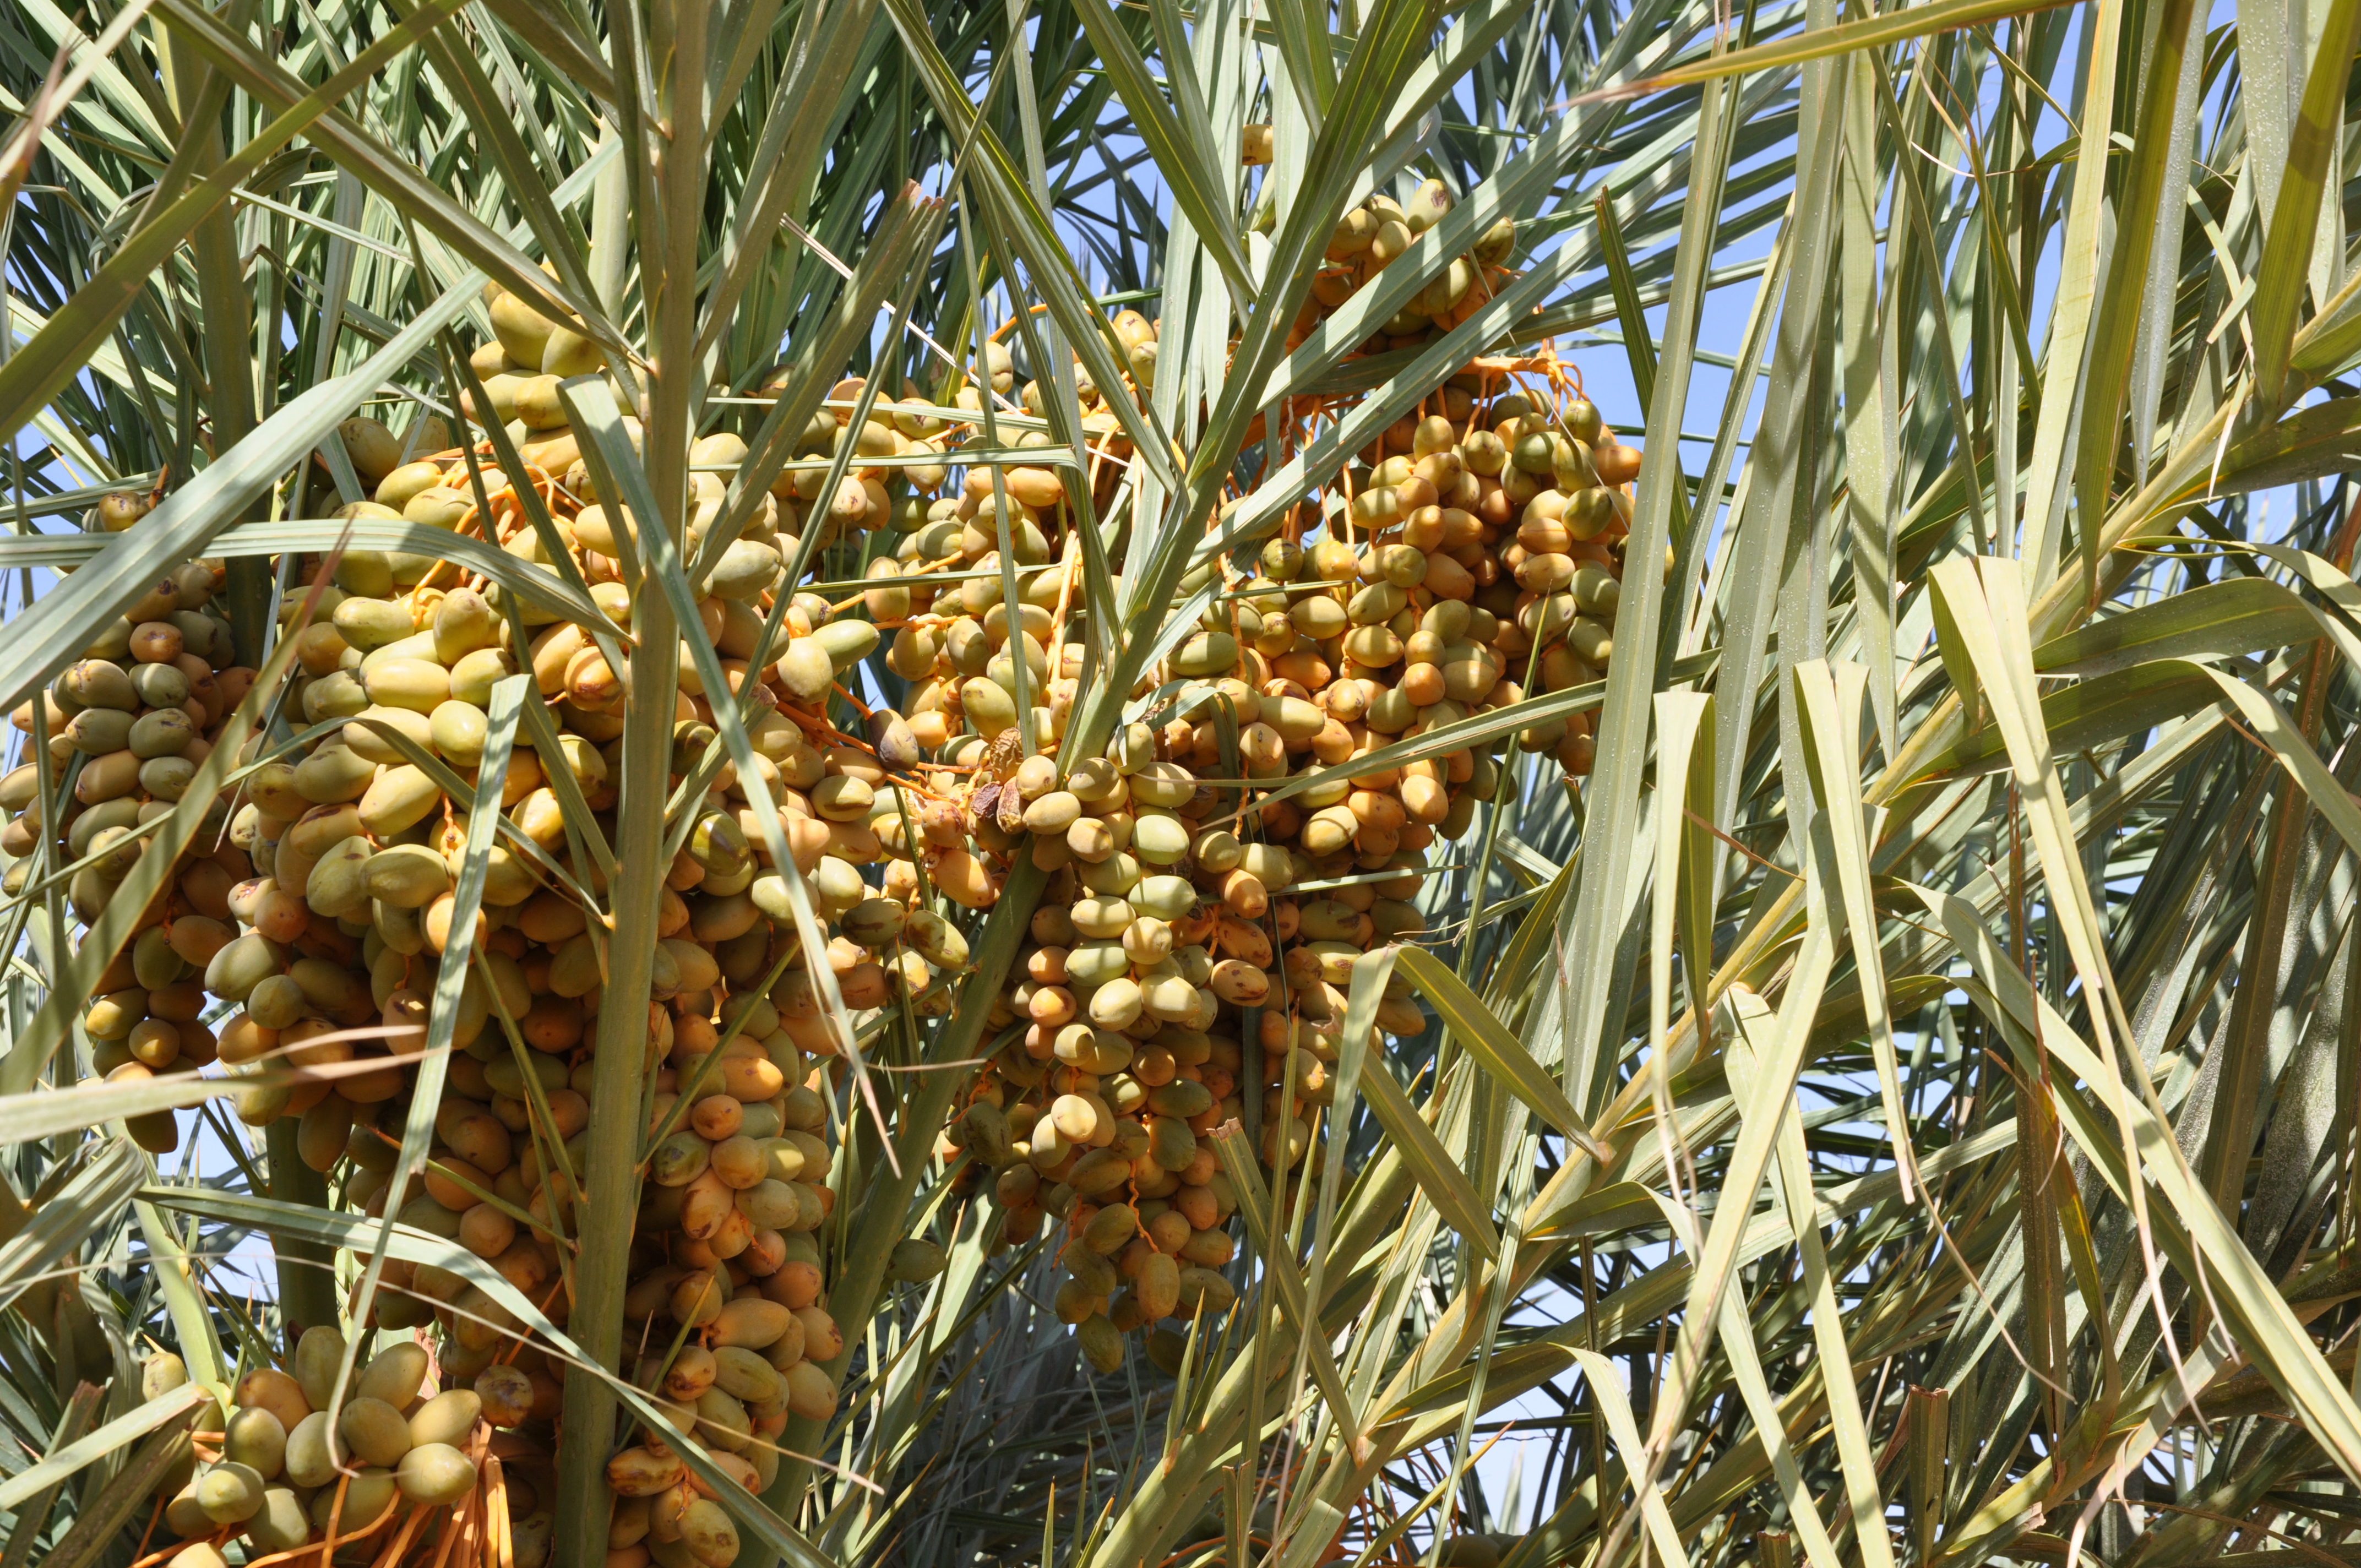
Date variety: Boumajhoul